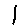
Label: 1